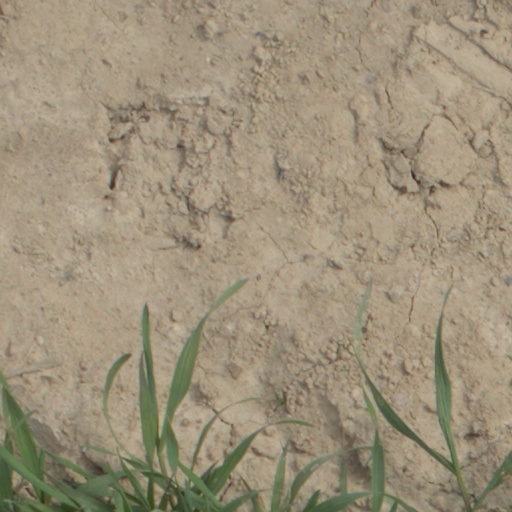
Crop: wheat